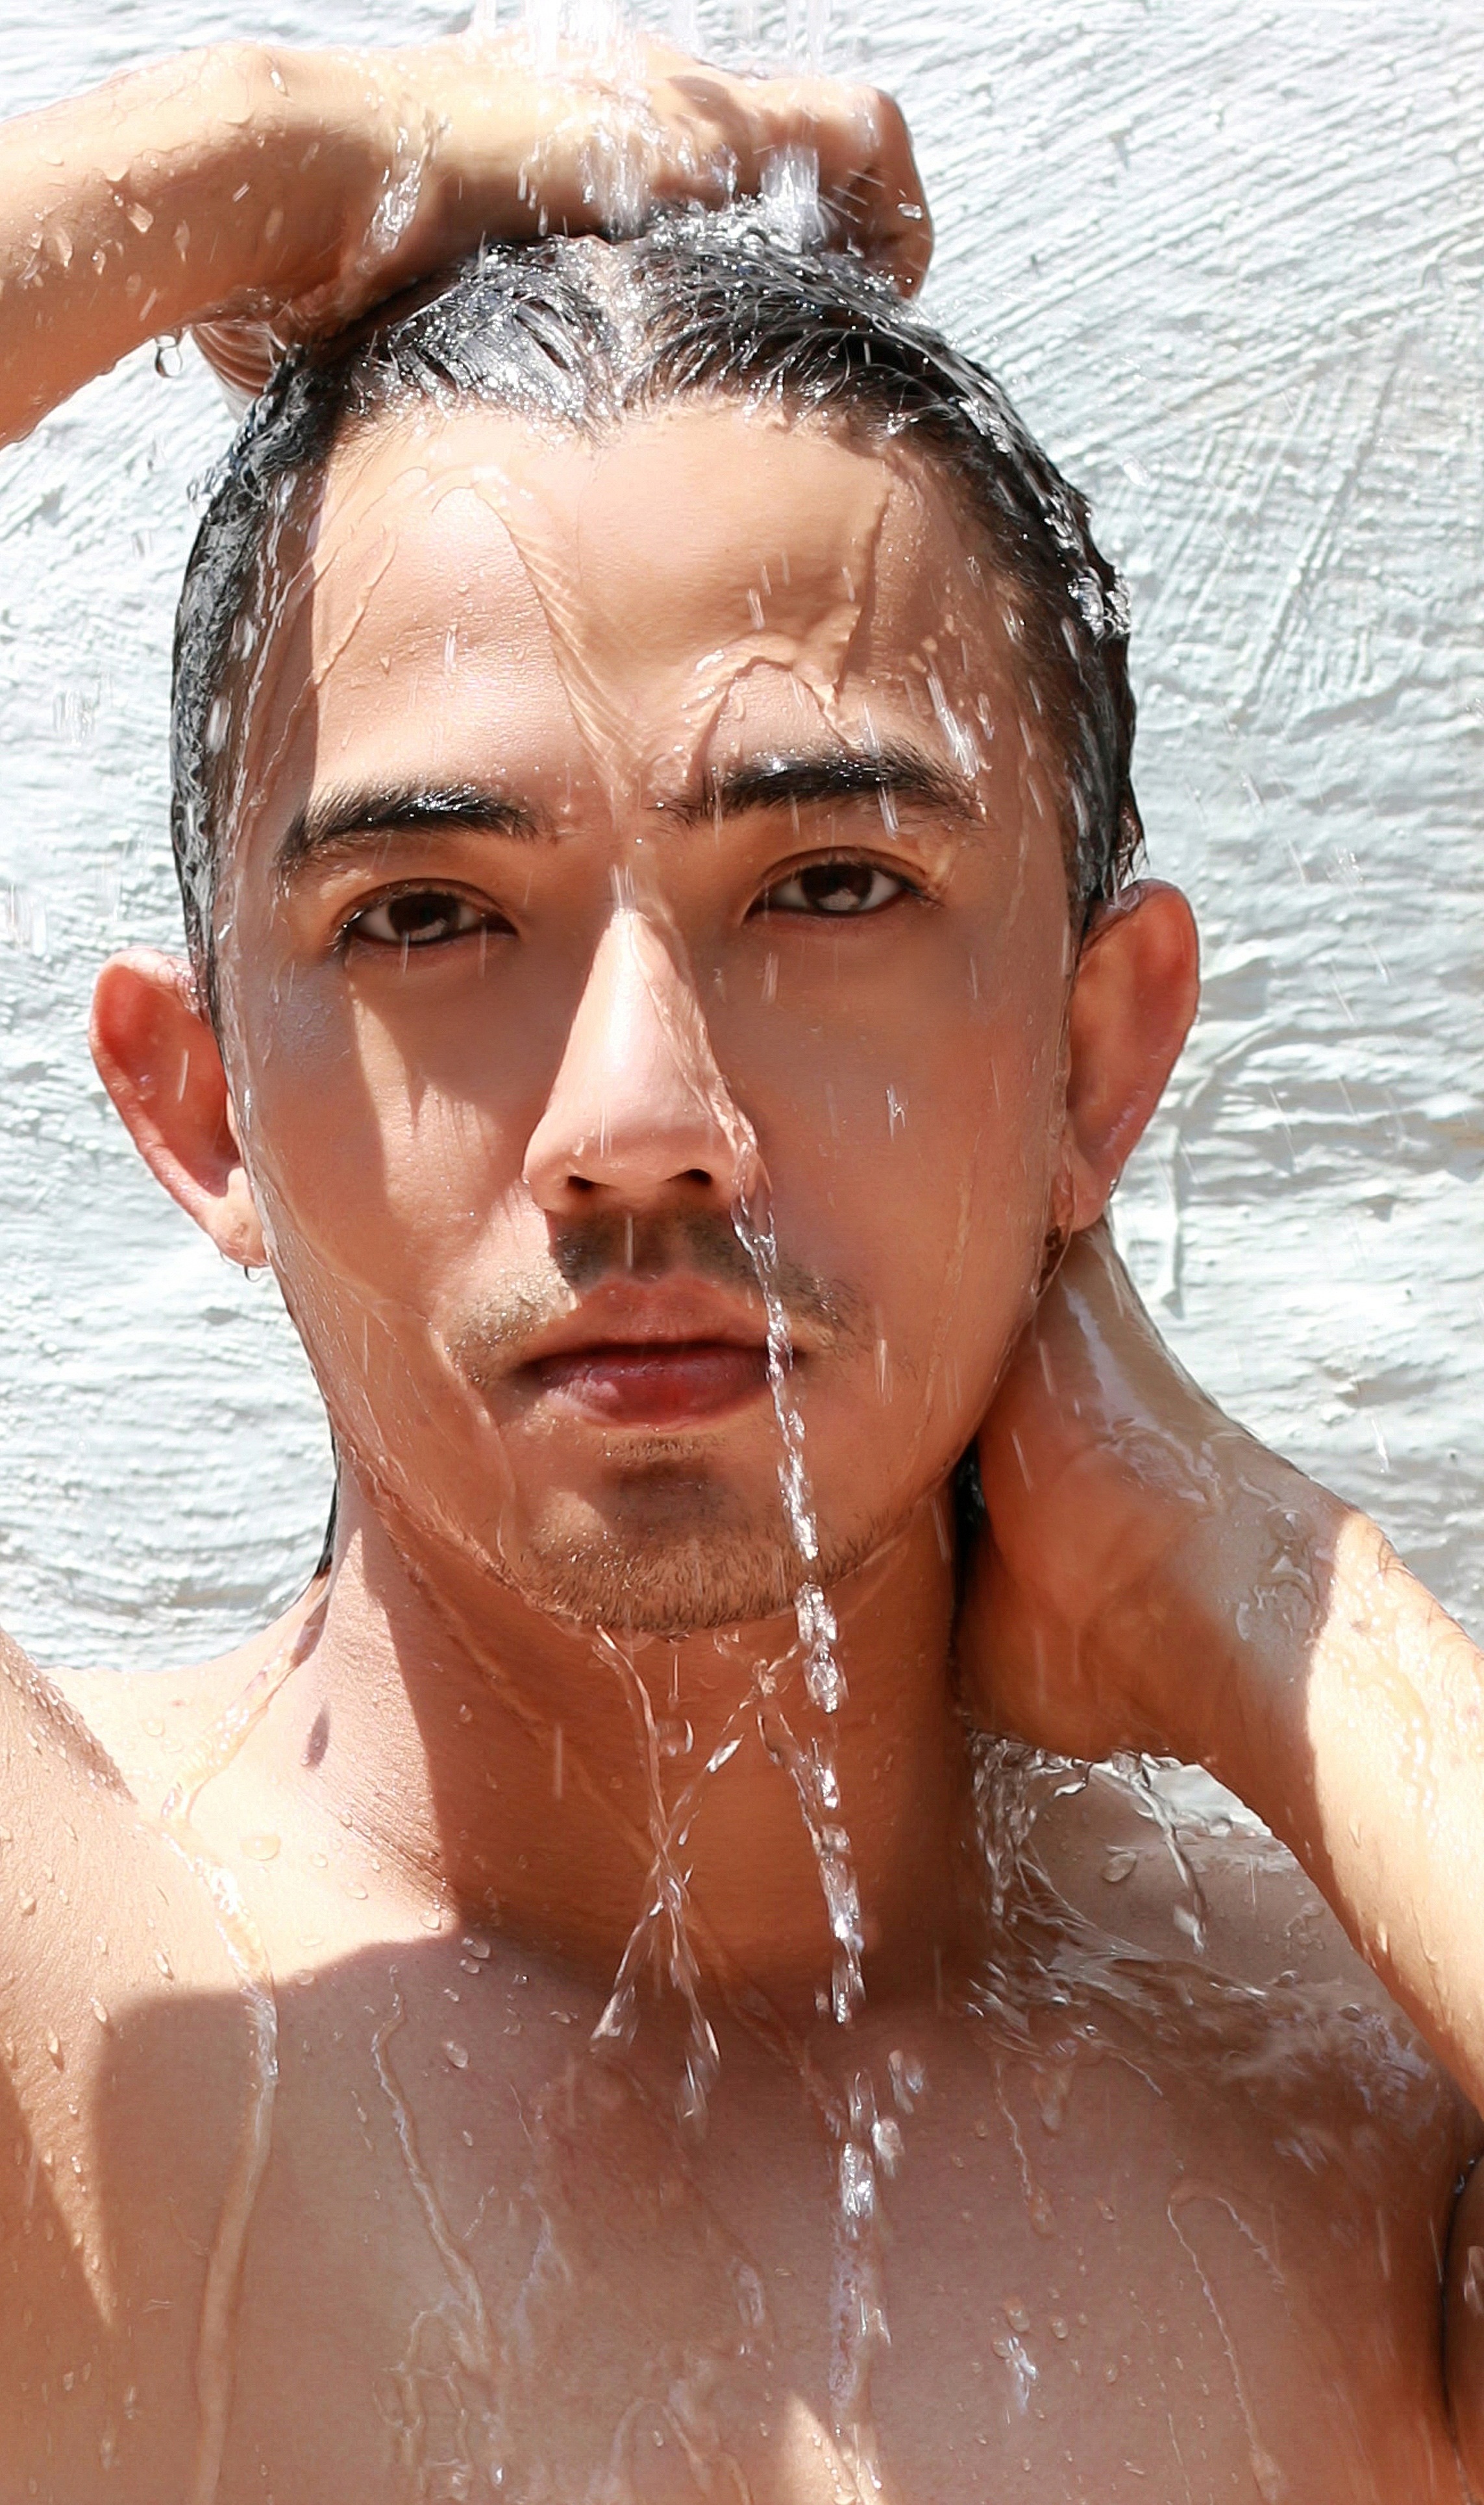
man, person, girl, woman, male, portrait, model, clothing, lady, facial expression, smile, swimwear, mouth, close up, face, nose, eye, head, photograph, skin, beauty, image, bathing, shower, photo shoot, the person, lad, sun tanning, art model